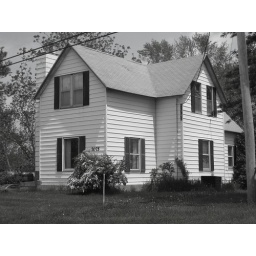
g-mas house in black and white